Christian Gottfried Krause

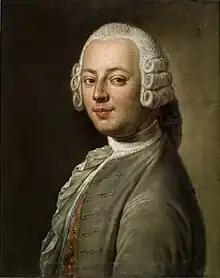
Christian Gottfried Krause, painting by Gottfried Hempel, 1752, Gleimhaus Halberstadt

Christian Gottfried Krause (17 April 1717 – 4 May 1770) was a German lawyer, composer and music commentator.